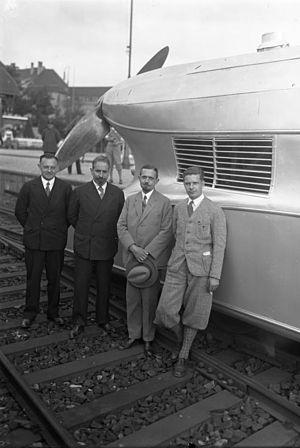
Franz Friedrich Kruckenberg, né le 21 août 1882 à Uetersen, mort le 19 juin 1965 à Heidelberg, est un ingénieur ferroviaire allemand, pionnier de la grande vitesse sur rail.